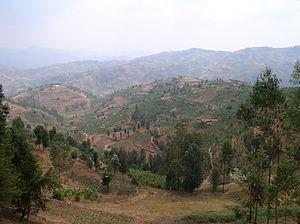
Le Rwanda, en forme longue la république du Rwanda, en kinyarwanda Repubulika y'u Rwanda, surnommé le « pays des mille collines », est un pays d'Afrique de l'Est. Le Rwanda étend ses 26 338 km² dans la région des Grands Lacs. Il partage des frontières avec, au nord, l'Ouganda, à l'est, la Tanzanie, au sud, le Burundi, et à l'ouest, la république démocratique du Congo. Sa capitale Kigali est située au centre du pays.
L'environnement au Rwanda est l'environnement du pays Rwanda, pays d'Afrique.
Le caféier vient de la province de Kaffa, en Éthiopie. Sa culture se répand dans l'Arabie voisine, où sa popularité a profité de la prohibition de l'alcool par l'islam. Appelé K'hawah, qui signifie « revigorant », sa rareté l'a rendu très cher en Europe jusqu'au premier tiers du XVIIIᵉ siècle. Puis sa culture déferle en quatre vagues, Java des années 1720, La Réunion des années 1730-1740, le Suriname des années 1750-1770 et Saint-Domingue des années 1770-1780.